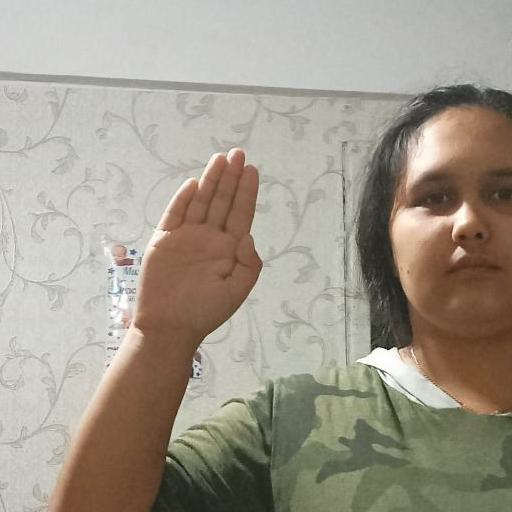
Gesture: stop